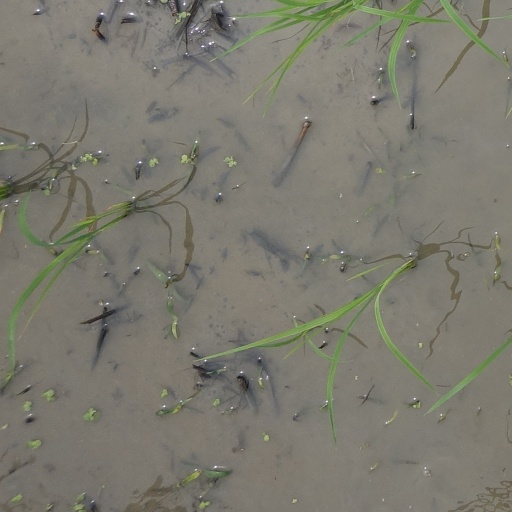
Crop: rice